Treatment decision support

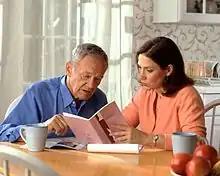
In this image from the National Cancer Institute, a family reviews decision support information regarding potential cancer treatments.

Treatment decision support consists of the tools and processes used to enhance medical patients’ healthcare decision-making. The term differs from "clinical" "decision support", in that clinical decision support tools are aimed at medical professionals, while treatment decision support tools empower the people who will receive the treatments. This service may be delivered at the site of healthcare services, or as an employee benefit through third-party providers.